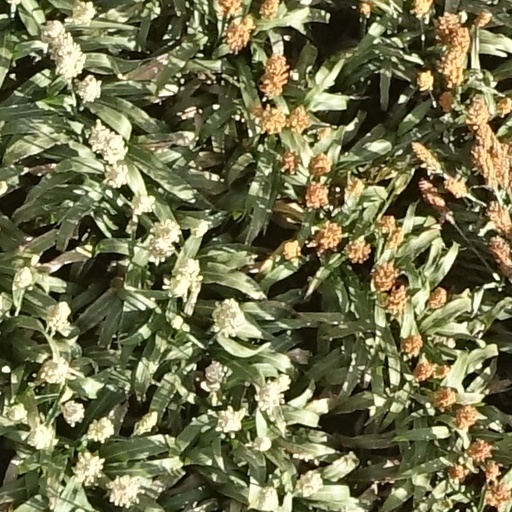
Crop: sorghum